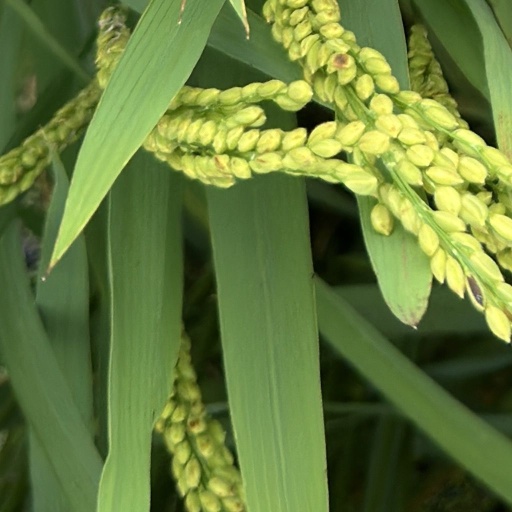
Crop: rice